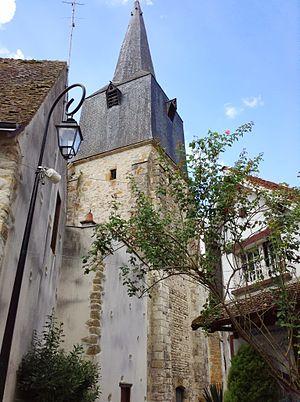
Église Saint-Urbain, Mennetou-sur-Cher
Mennetou-sur-Cher est une commune française située dans le département de Loir-et-Cher en région Centre-Val de Loire.
Cet article recense les monuments historiques français classés en 1920.
Cet article recense les monuments historiques de Loir-et-Cher, en France.